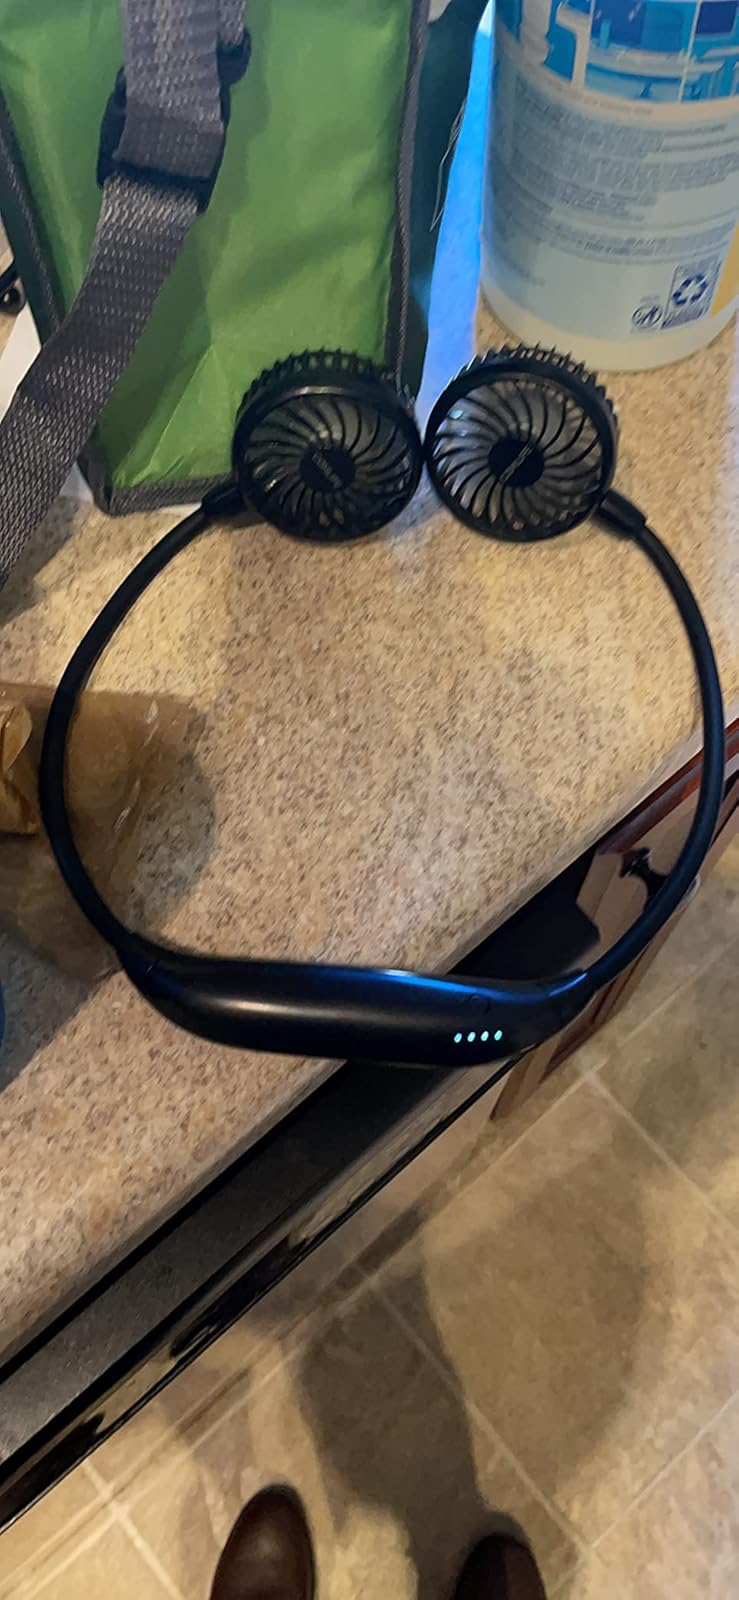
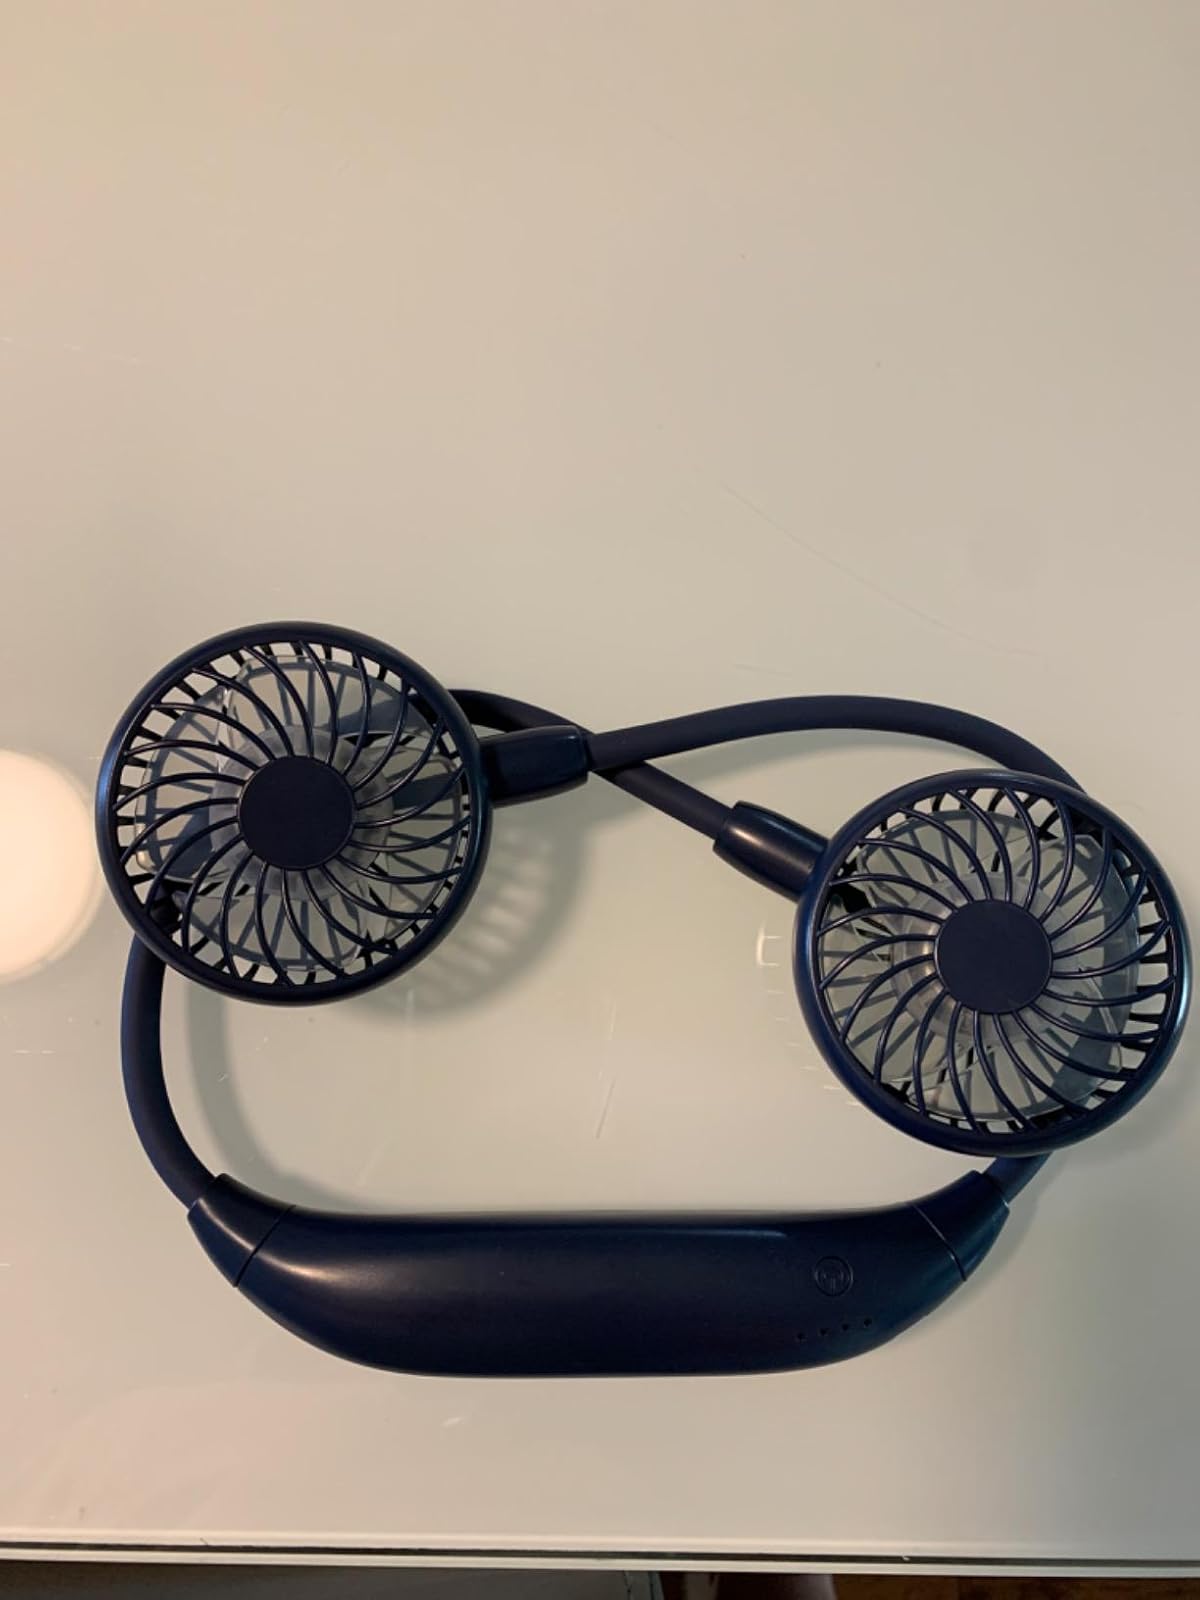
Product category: fan
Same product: yes